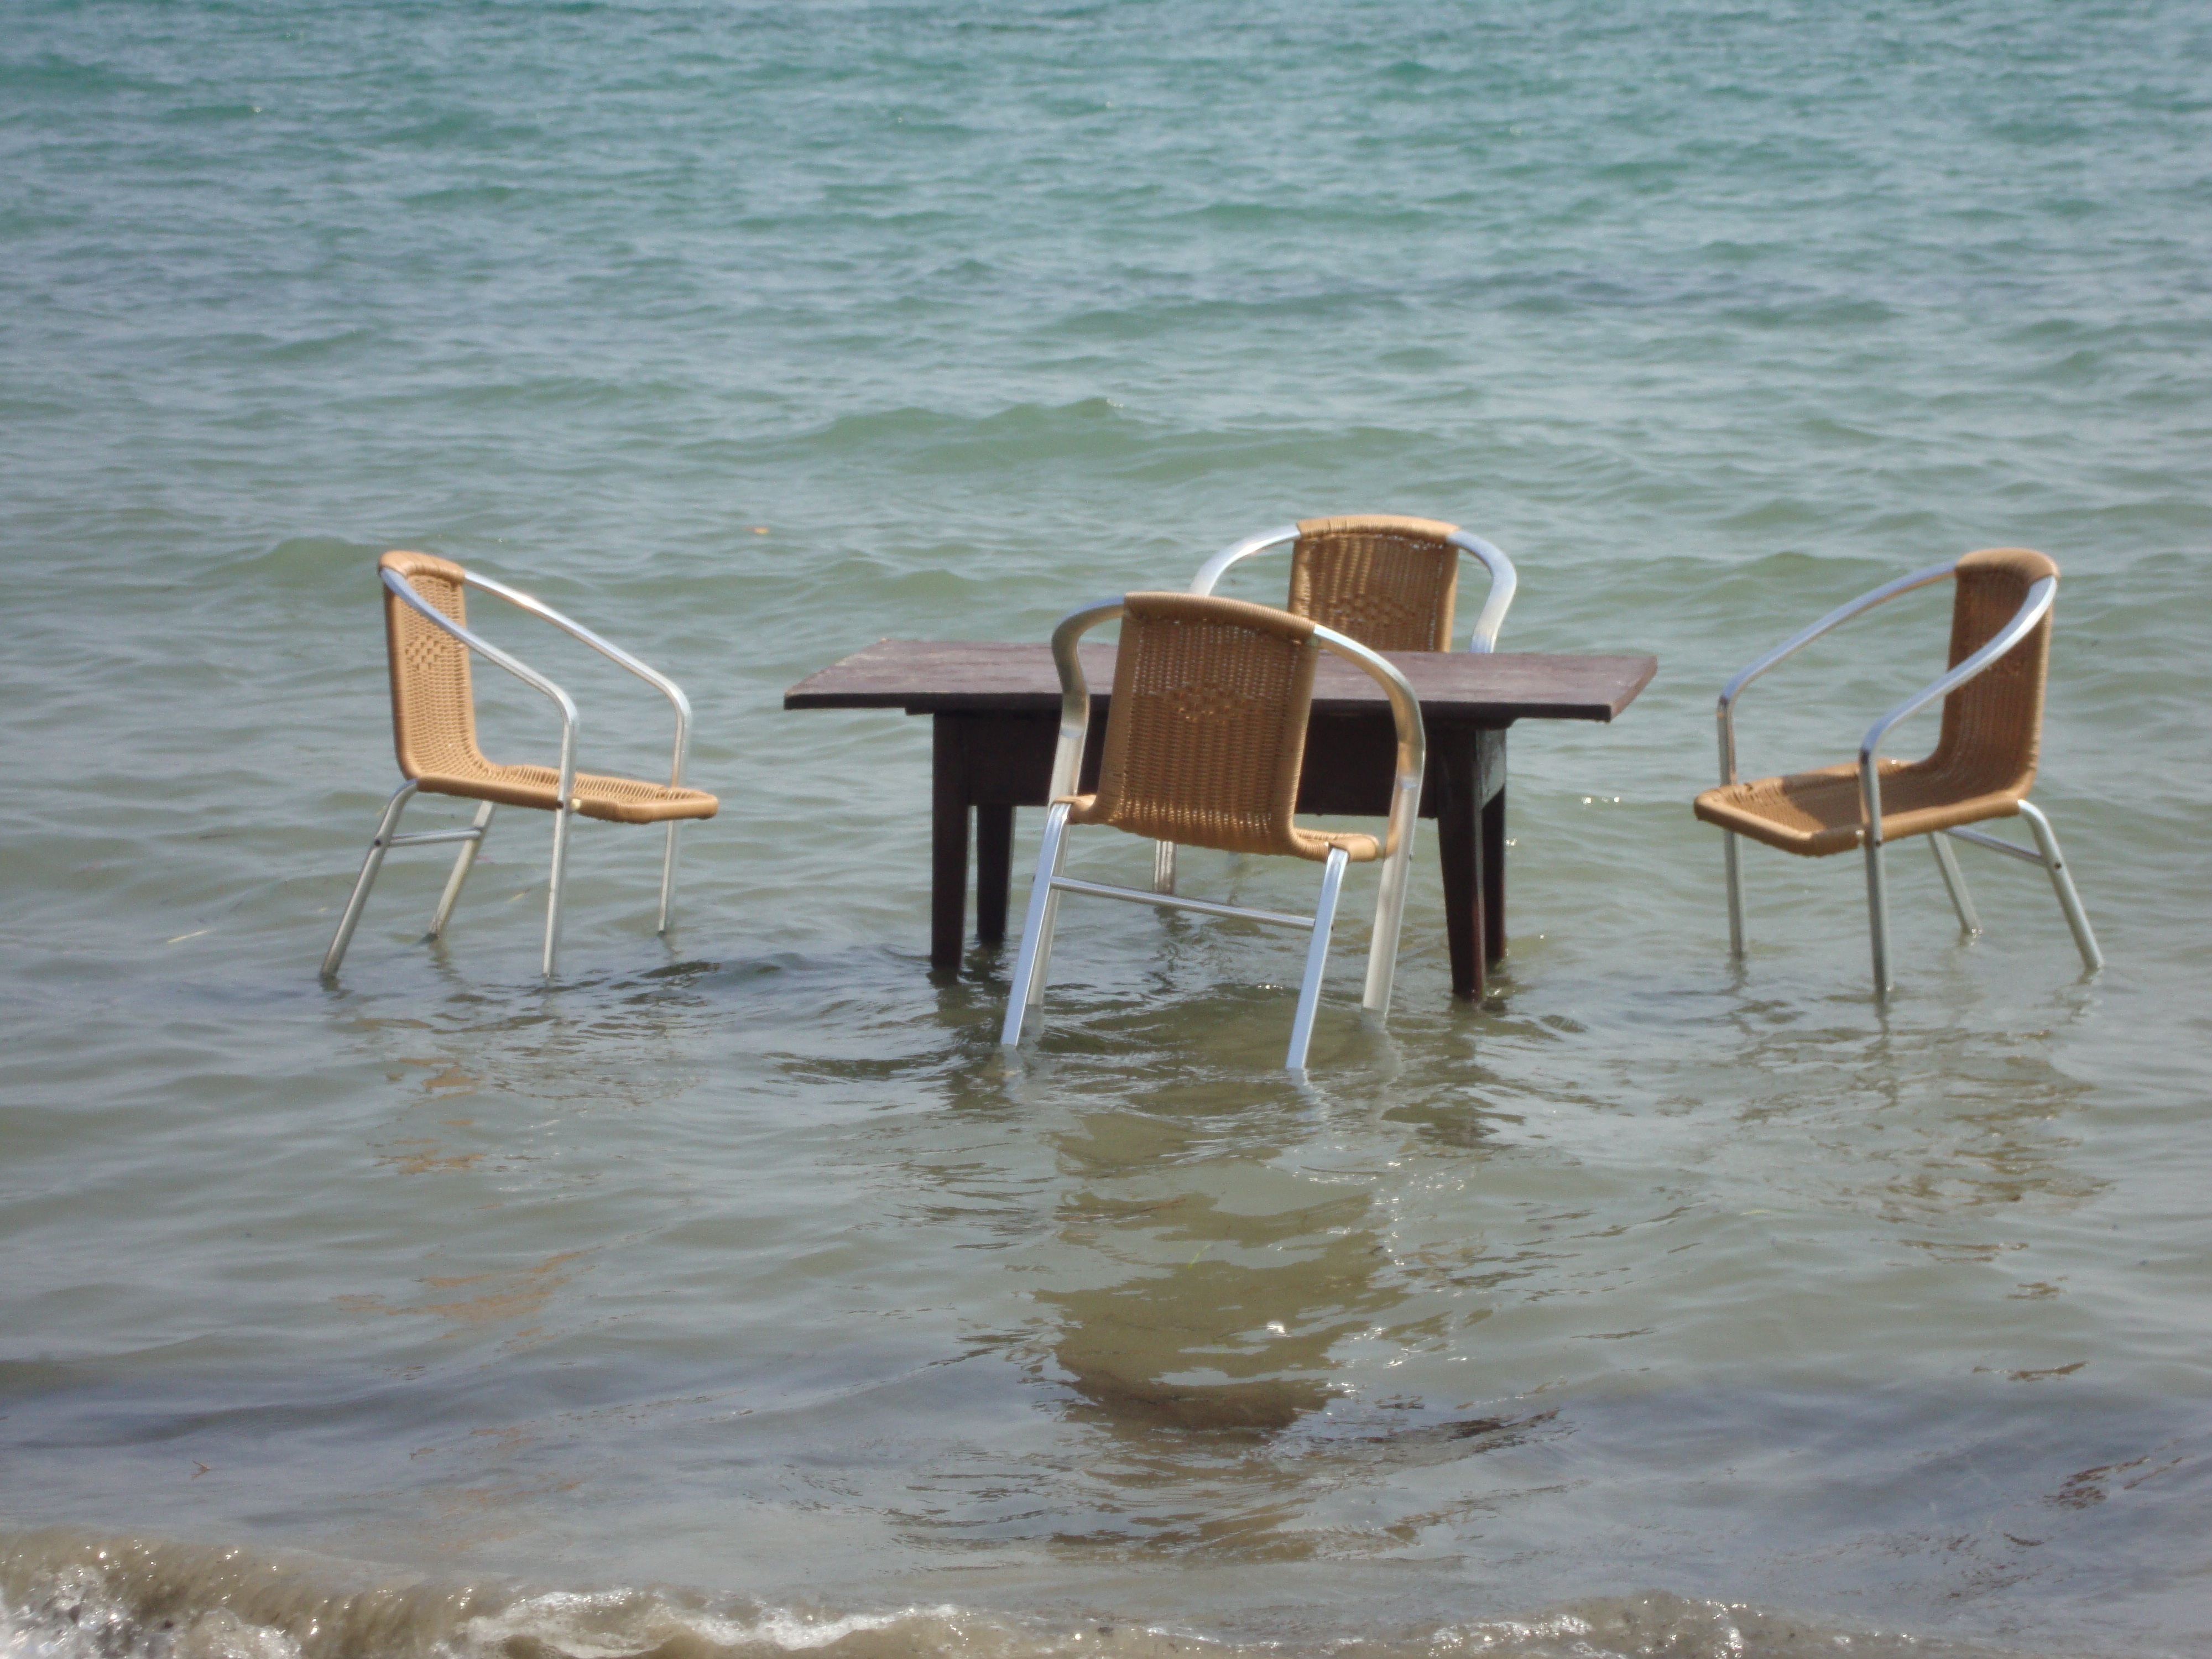
table, beach, sea, outdoor, cafe, wood, shore, chair, view, restaurant, summer, vacation, travel, europe, food, greek, mediterranean, holiday, island, furniture, tourism, greece, traditional, corfu, aegean, watercraft rowing